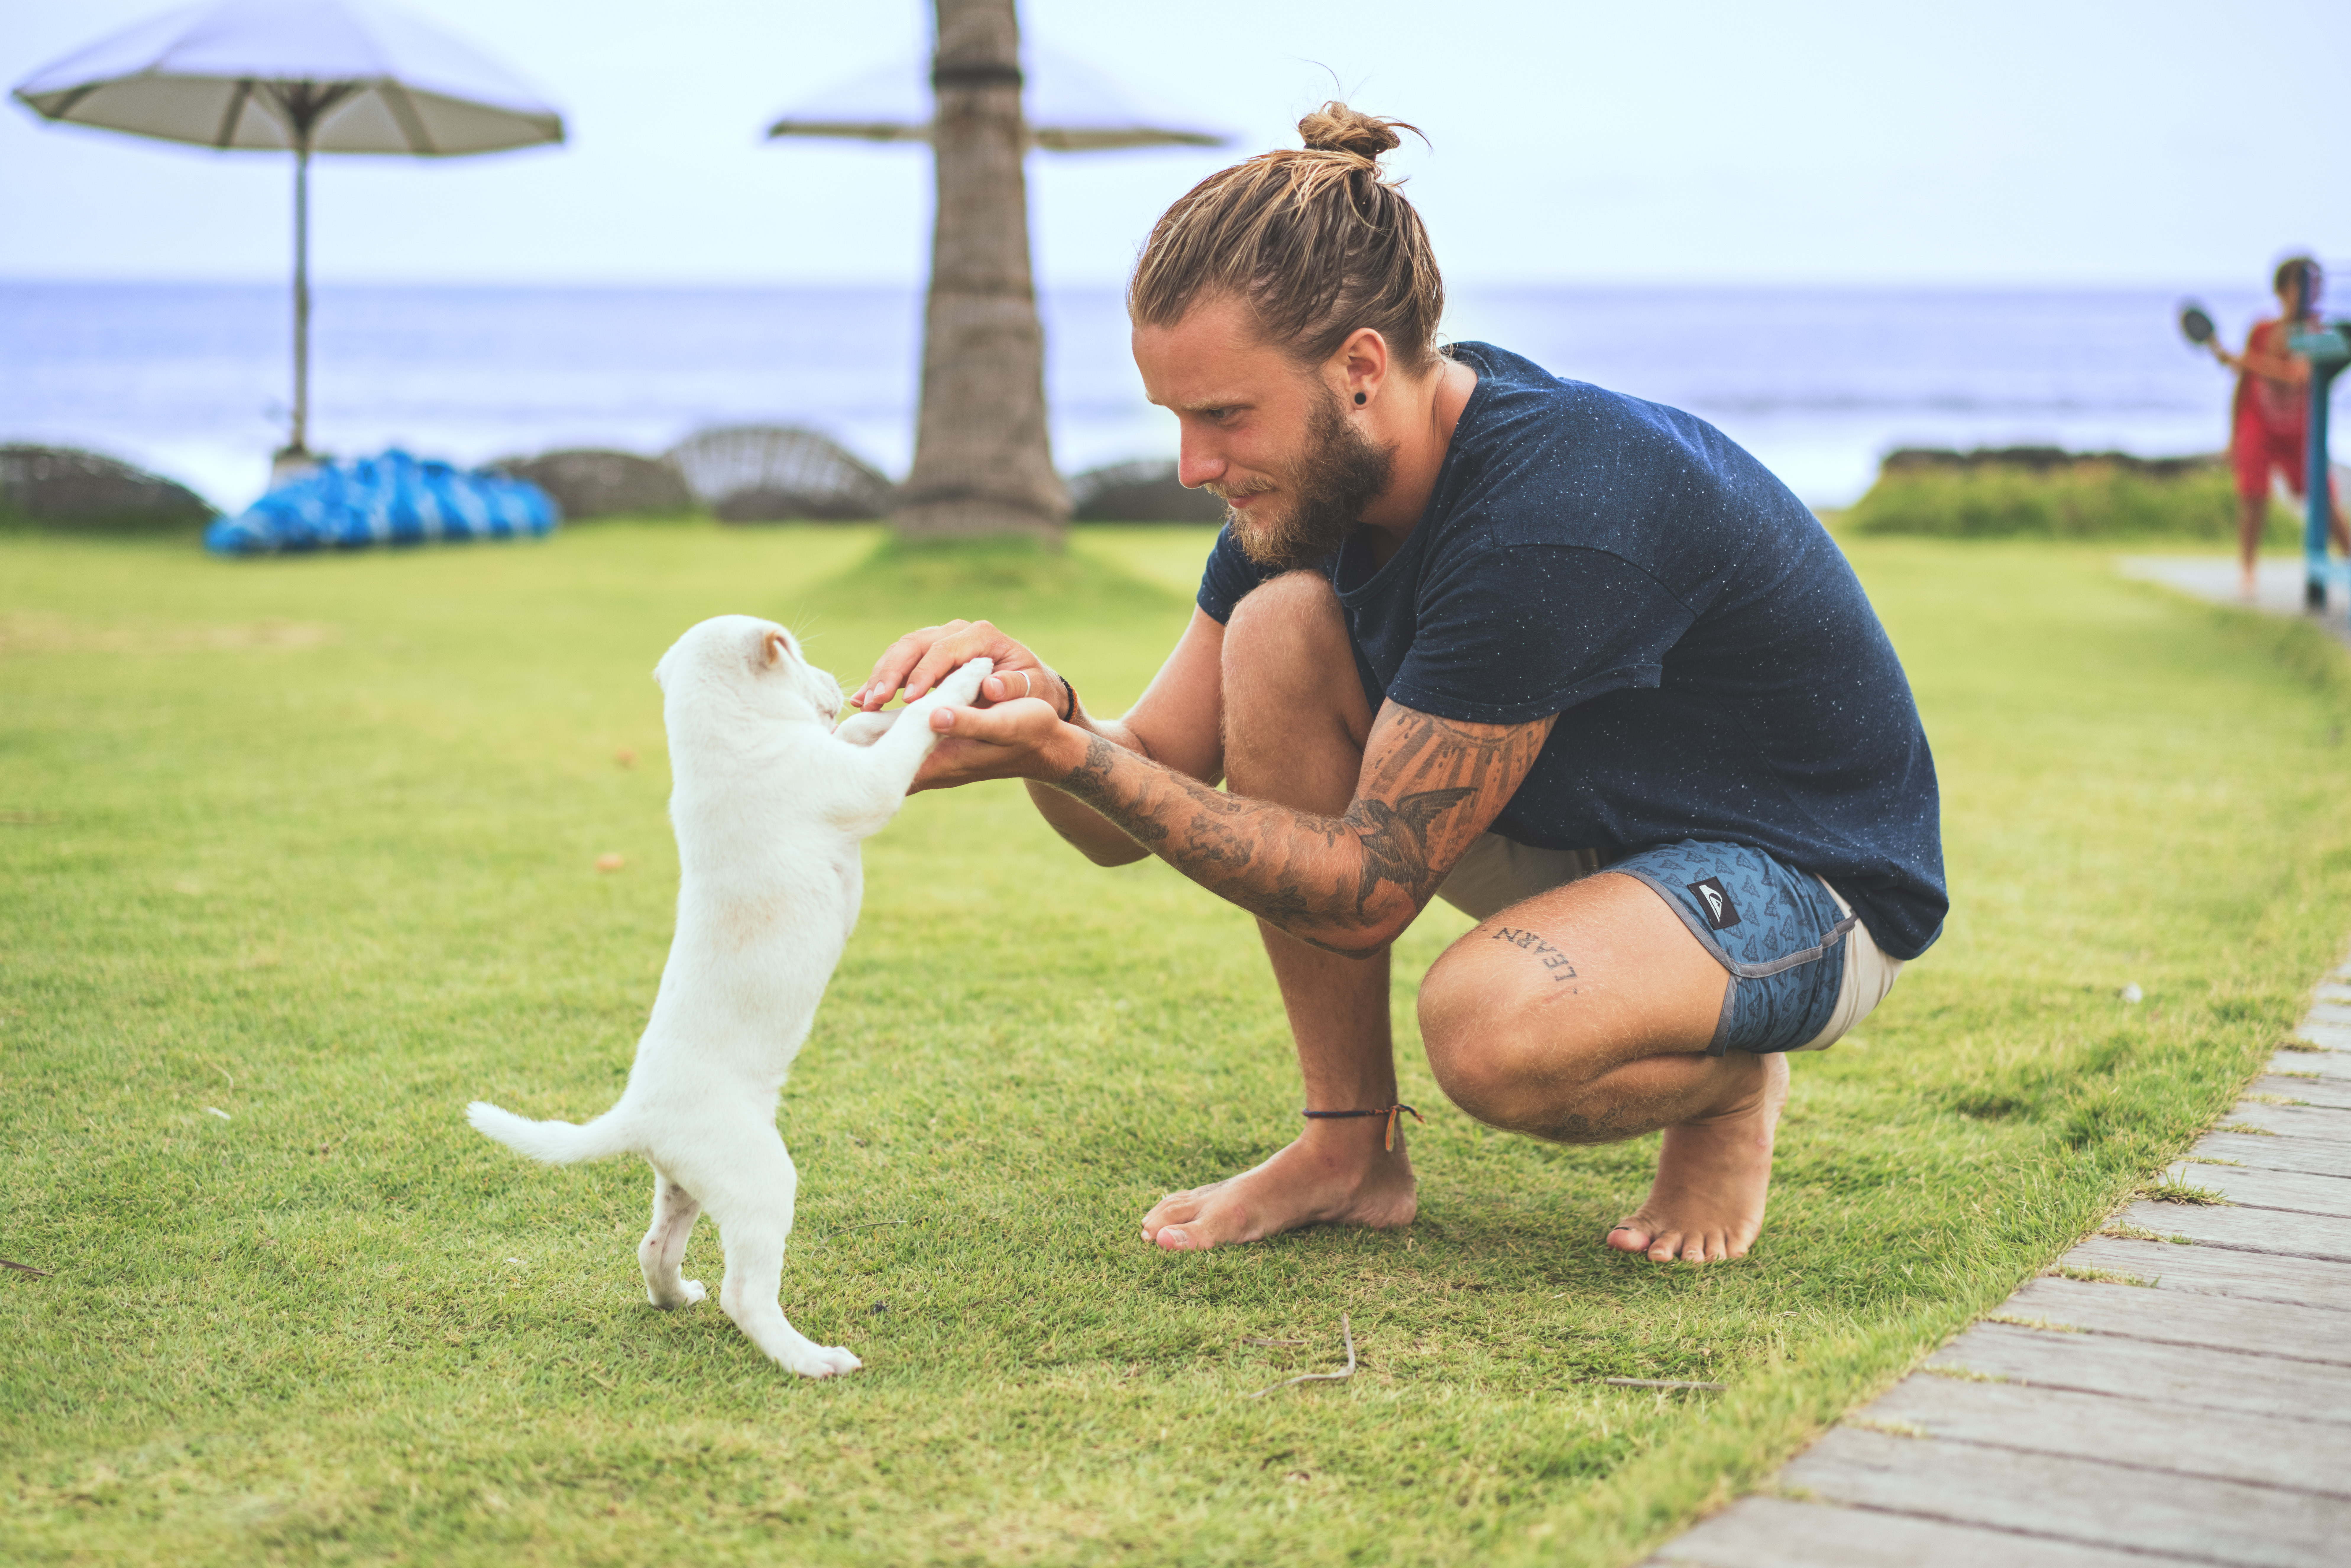
man, dog, male, guy, caucasian, dog like mammal